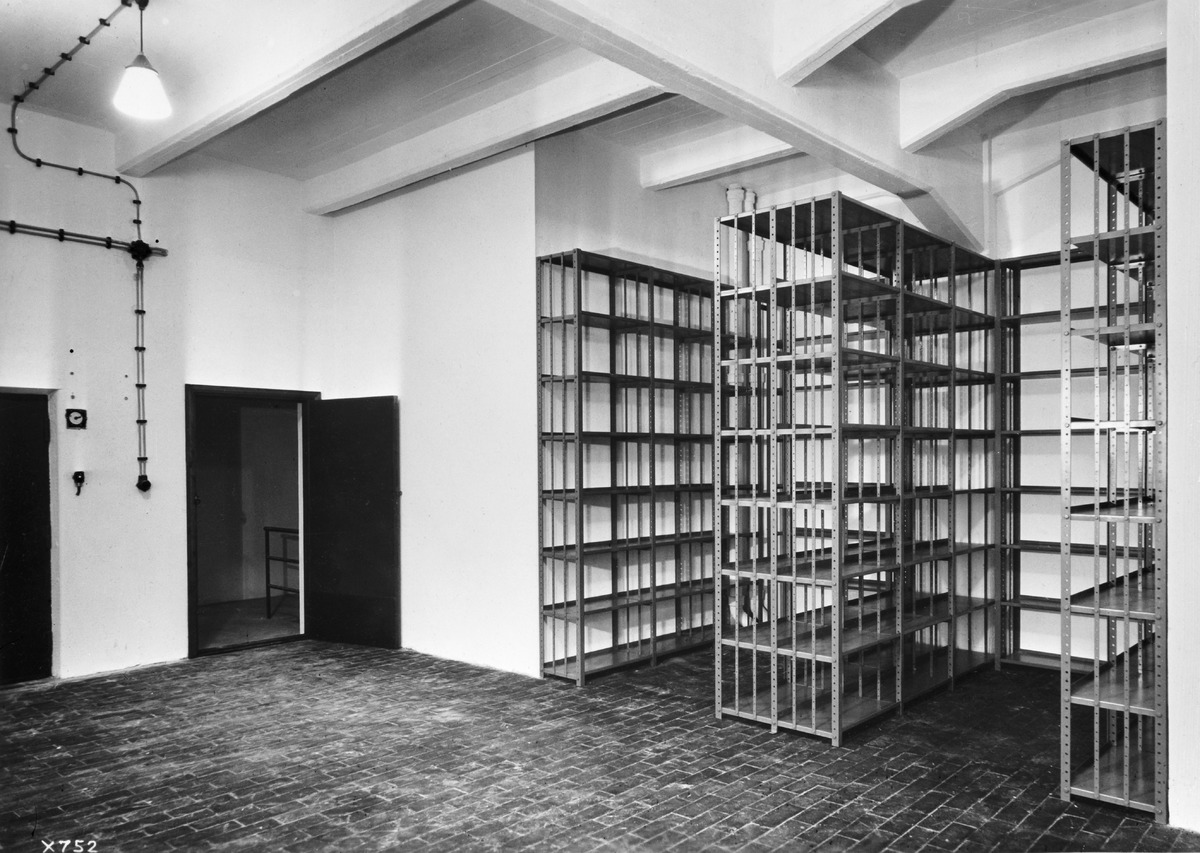
Varastohuone
A storage room
sisällön kuvaus: Varastotila, jossa tyhjiä hyllyjä. content description: A storage room with empty shelves.
Vuosi: 1937
Paikka: , Suomi, Suomi
Aiheet: sisäkuva; varastot; varastotilat; hyllyt; shelves; storages; warehouses